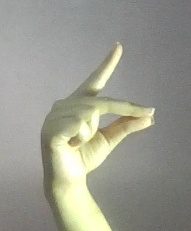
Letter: ta